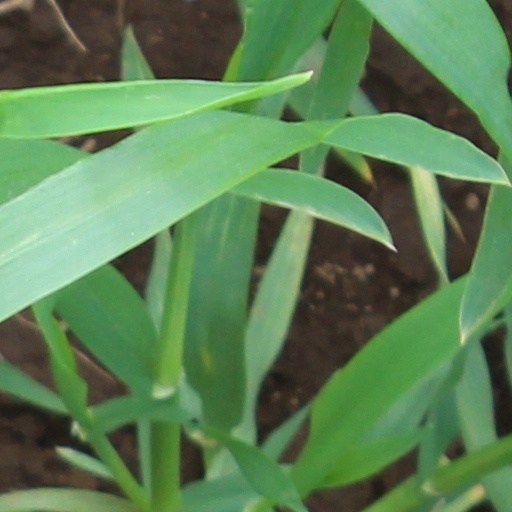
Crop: wheat